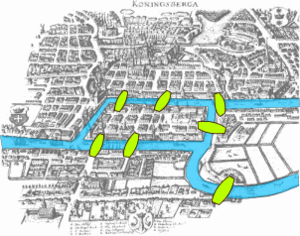
Königsbergs syv broer
Kort over Königsberg på Eulers tid. Floden Pregel og de syv broer er markerede.
Königsbergs syv broer eller Königsbergs broproblem er et berømt matematisk problem, som er inspireret af virkeligheden. Floden Pregel går gennem byen Königsberg, og i alt syv broer forbinder de to sider af byen med hinanden og med to øer, som ligger midt i floden. Spørgsmålet er, om det er muligt at finde en tur gennem byen, så man går over hver bro præcis én gang.